Tony Caridi

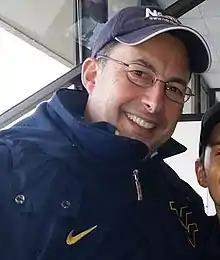
Caridi in November 2014

Tony Caridi (born September 8, 1962) is a children's book author and an American sportscaster for West Virginia University's Mountaineer Sports Network and West Virginia Radio Corporation's Metronews Radio Network.